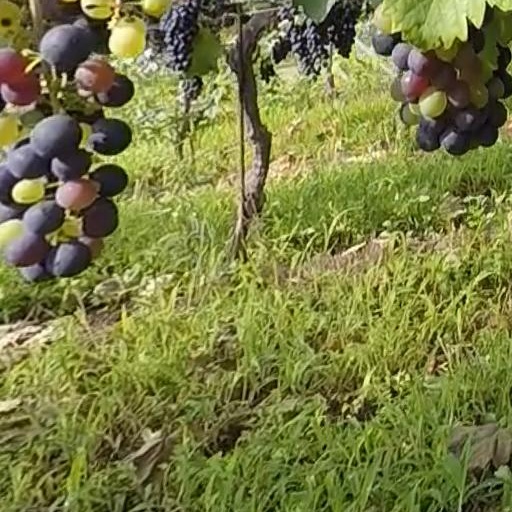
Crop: grape